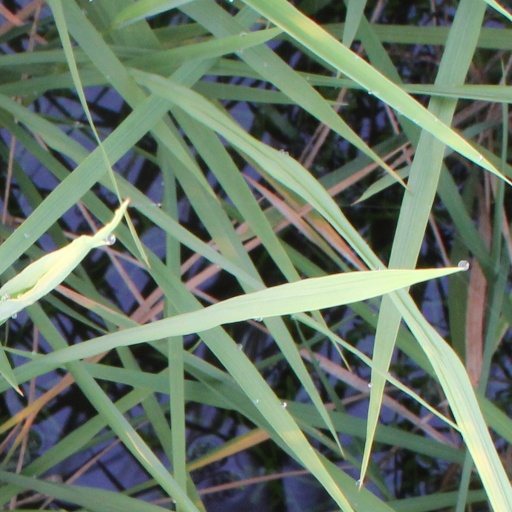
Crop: rice